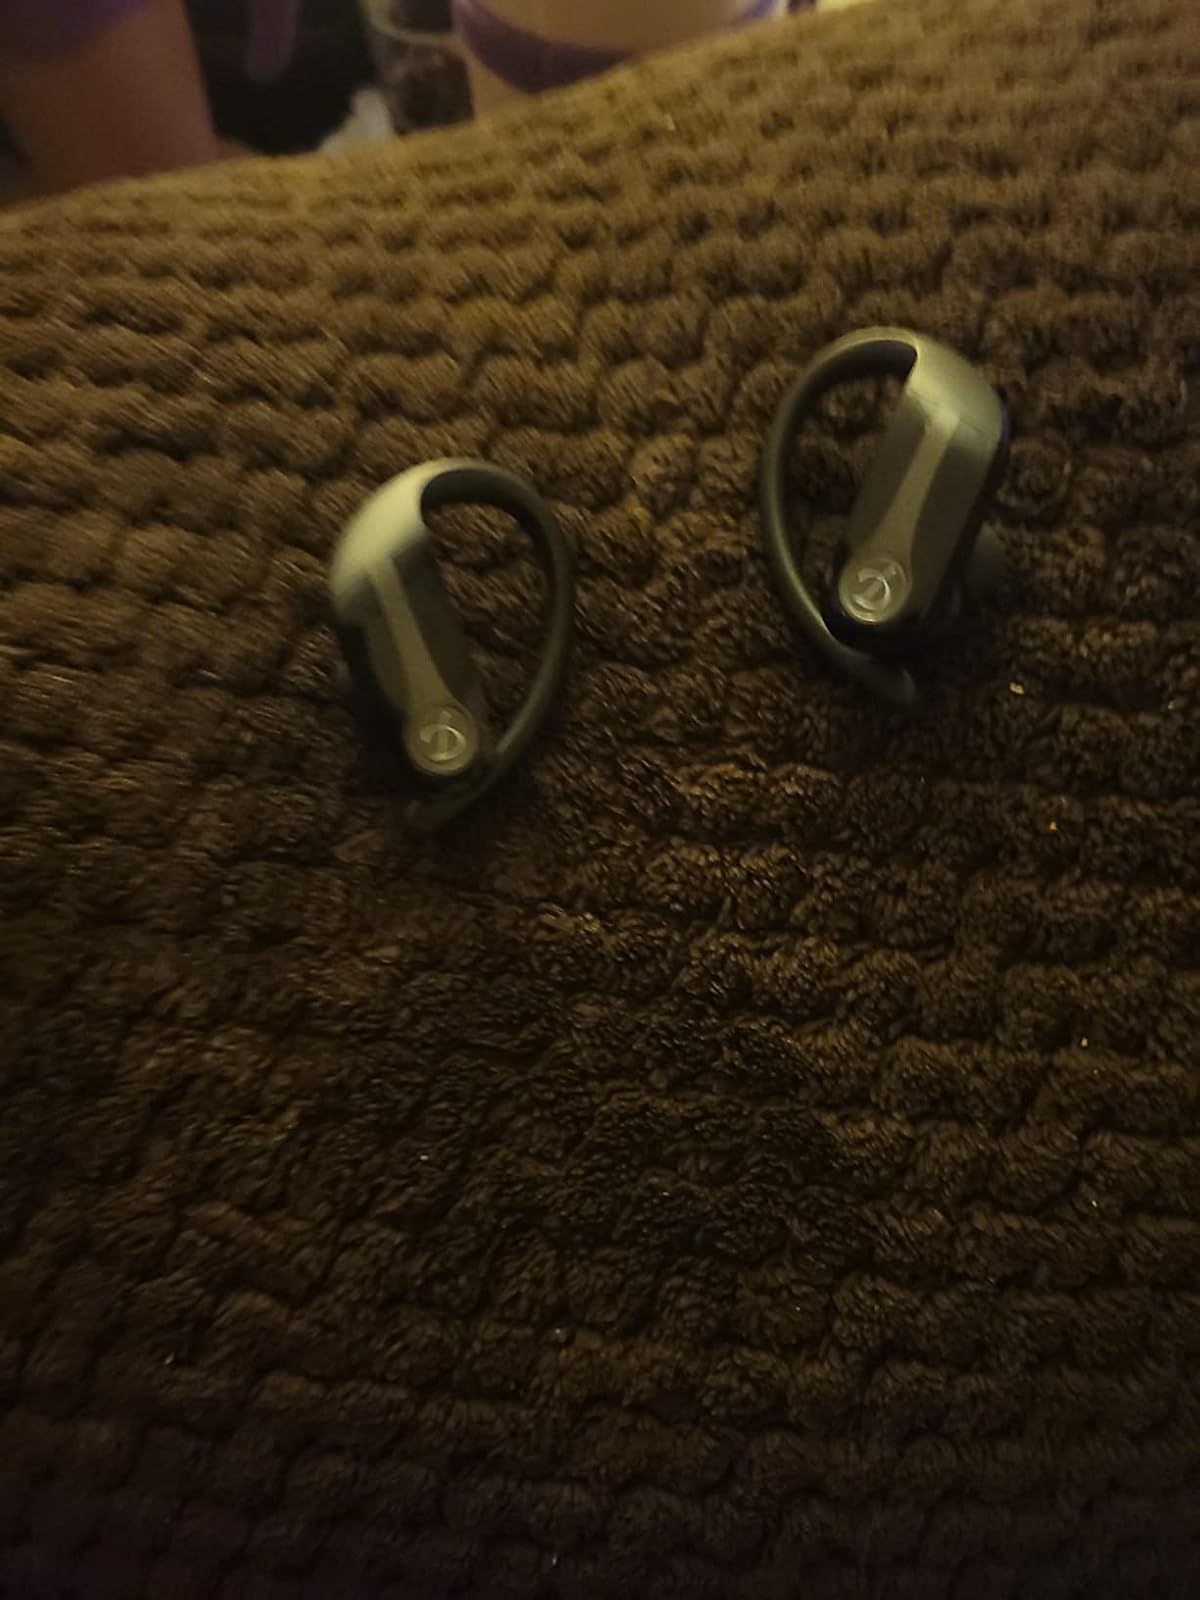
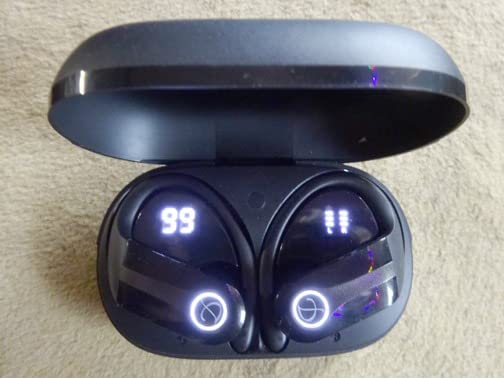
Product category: earbuds
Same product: yes